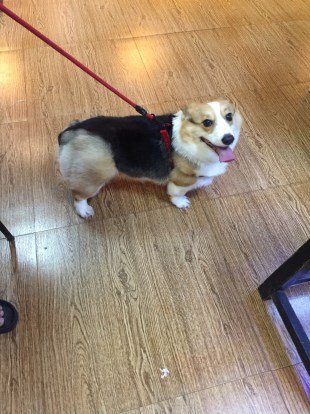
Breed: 2909-n000116-Cardigan